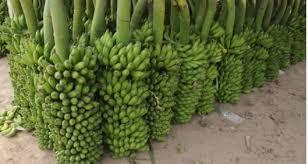
Ndizi ambayo ni chakula ya Kenya, imepangwa kwenye milaini mirefu mirefu. Ndizi yenyewe ni yenye rangi ya kijani kibichi, ambapo imeinamishwa na migomba yake kuangalia juu. Ndizi zenyewe zimewekwa kwenye simiti iliyo na rangi ya kahawia.